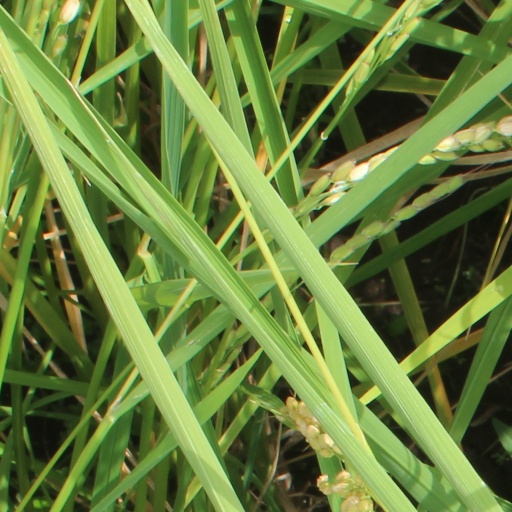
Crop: rice